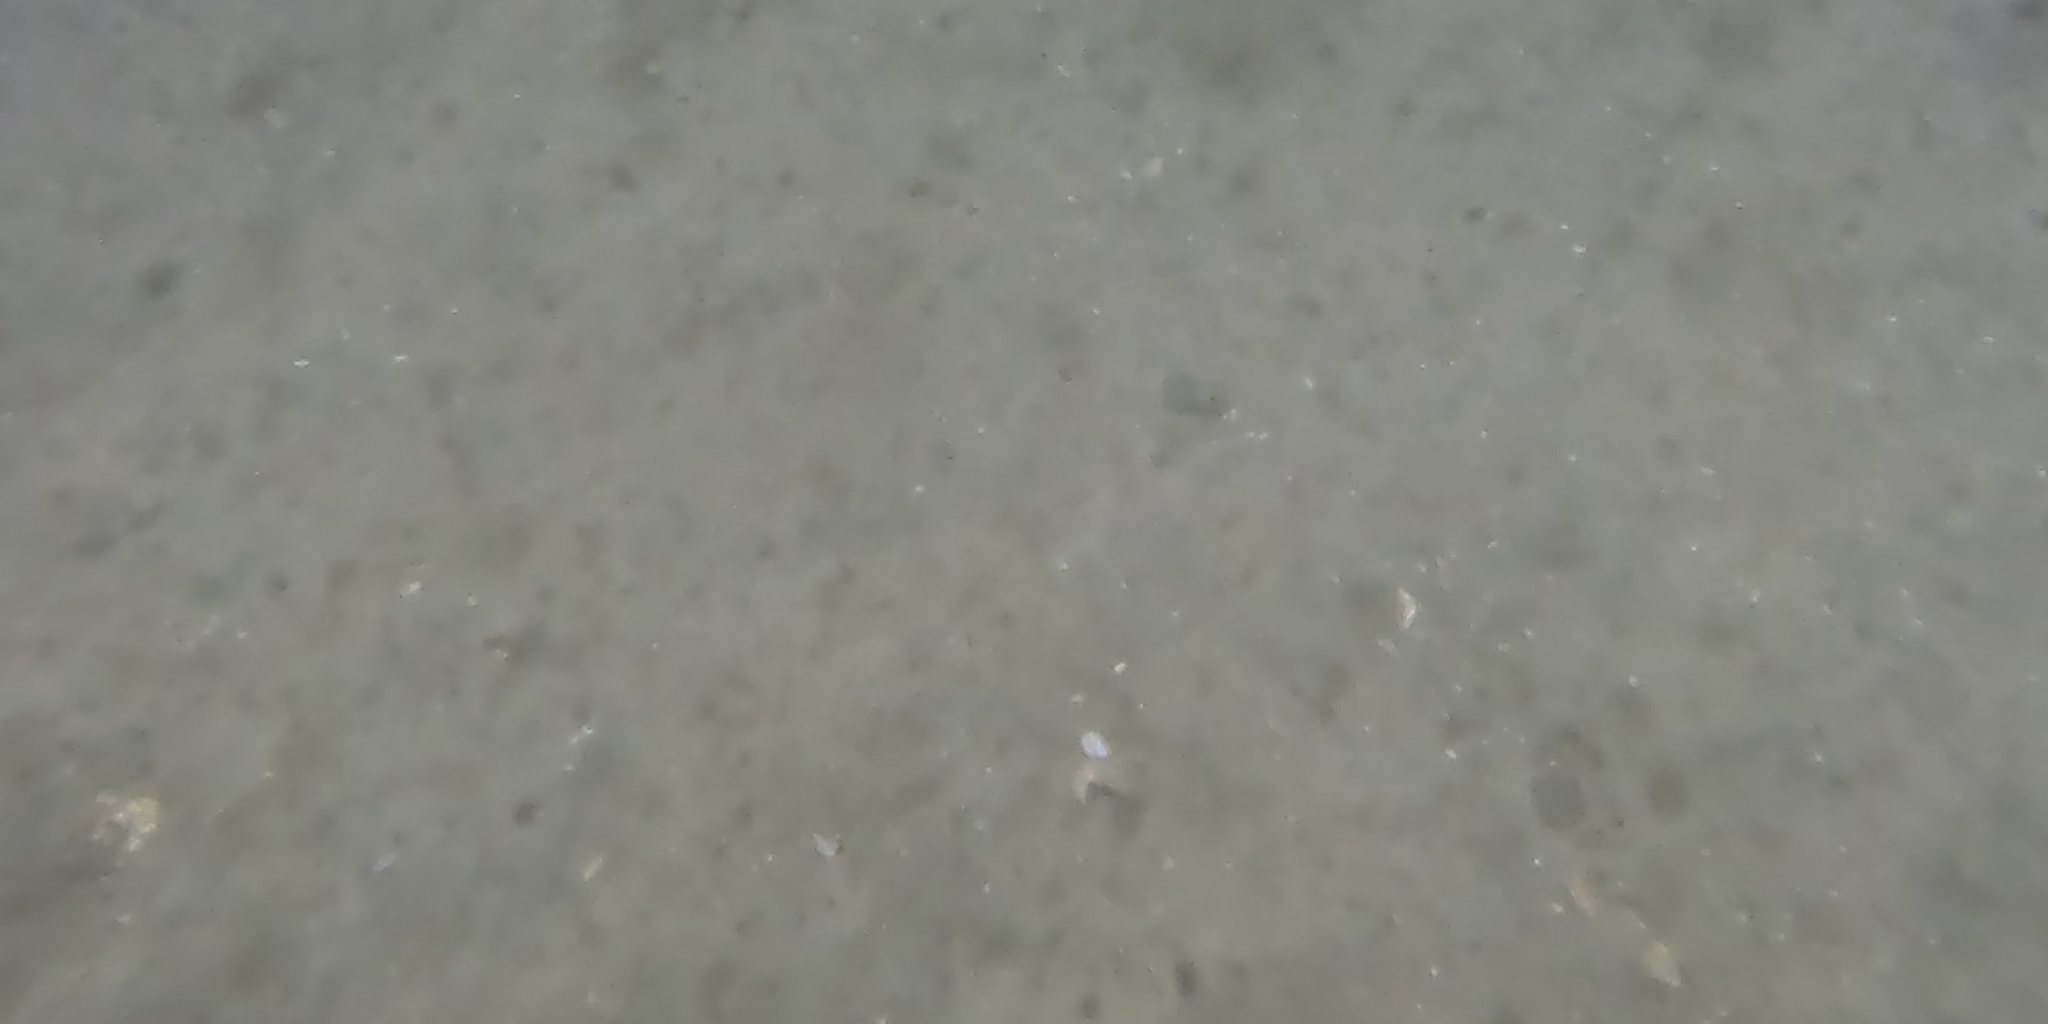
Seabed habitat: sand